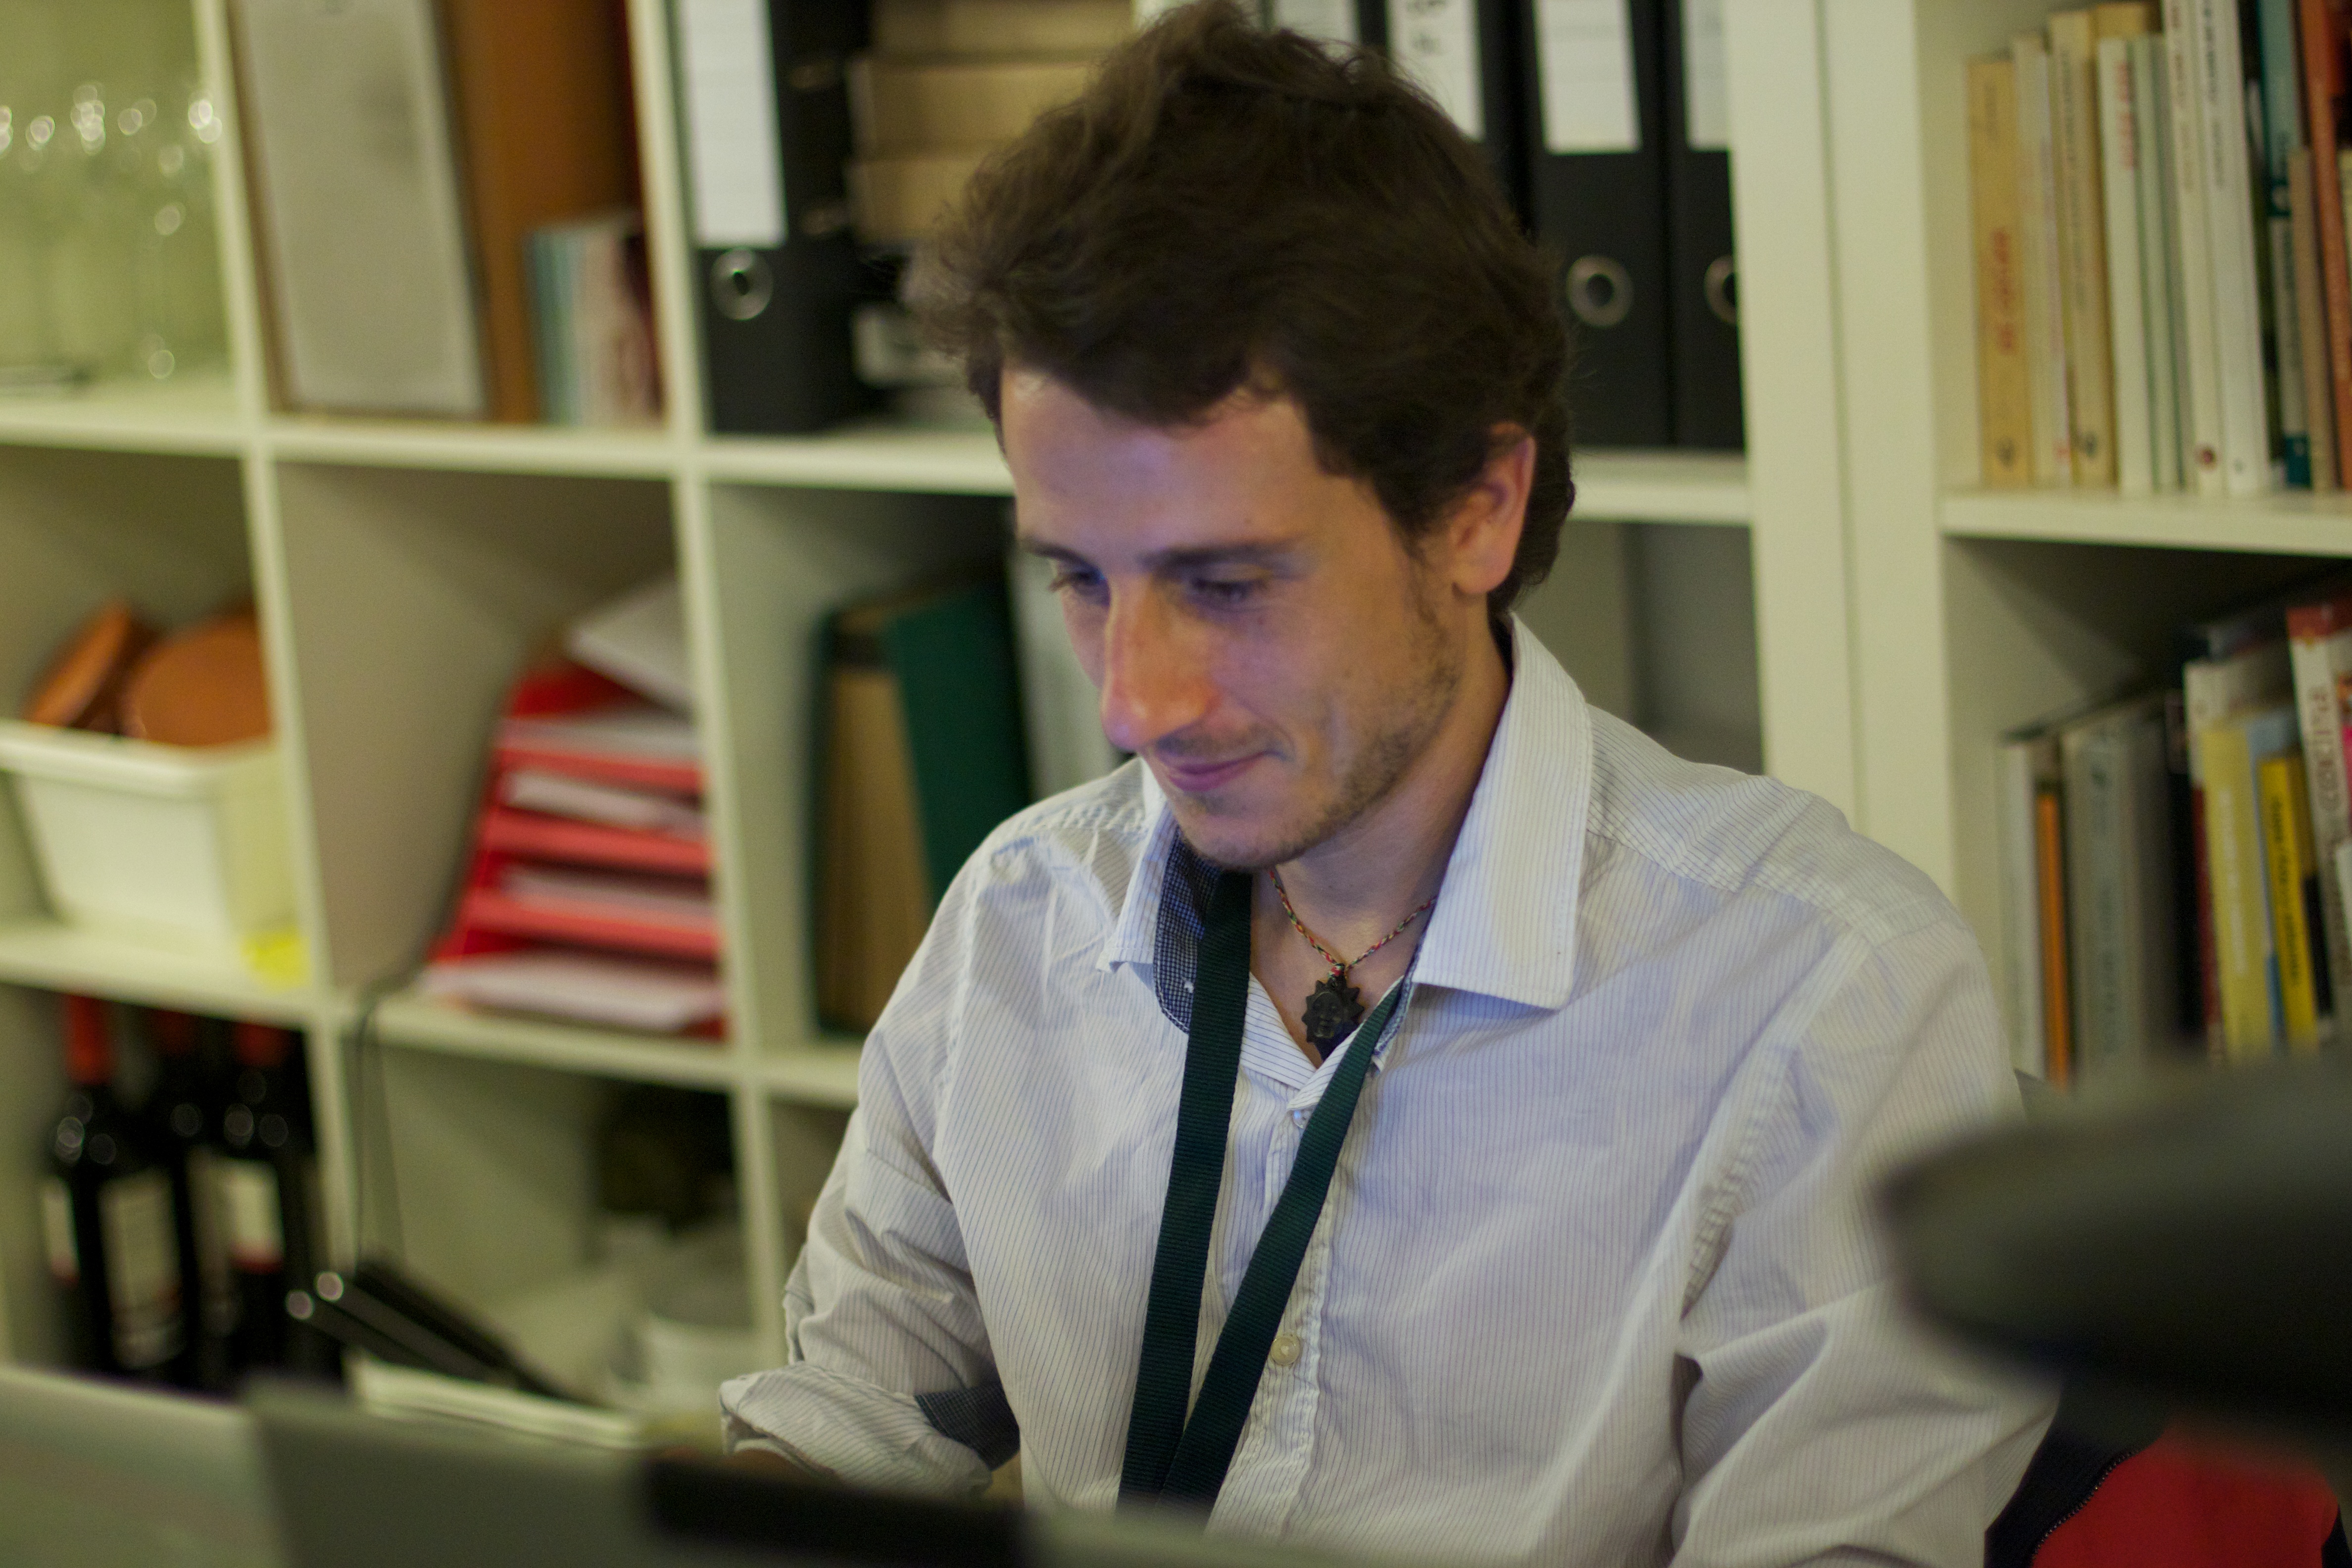
person, oet10